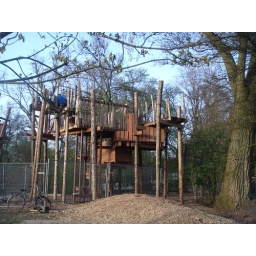
the tree house in vondelpark